Web Summit

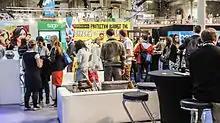
Web Summit 2013

In 2013, over 10,000 people attended the Web Summit, the vast majority from outside Ireland. Speakers included Elon Musk, Shane Smith, Tony Hawk, Drew Houston, and Niklas Zennström.